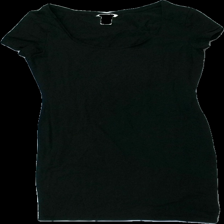
View: front
Type: Dress
Category: Ladies
Brand: H&M
Colors: Black
Material: 100% bomull
Cut: C-collar
Size: S
Season: All
Damage: lite dammig
Damage location: middle center
Price range: <50
Recommended usage: Reuse
Description: lång klänning med korta ärmar